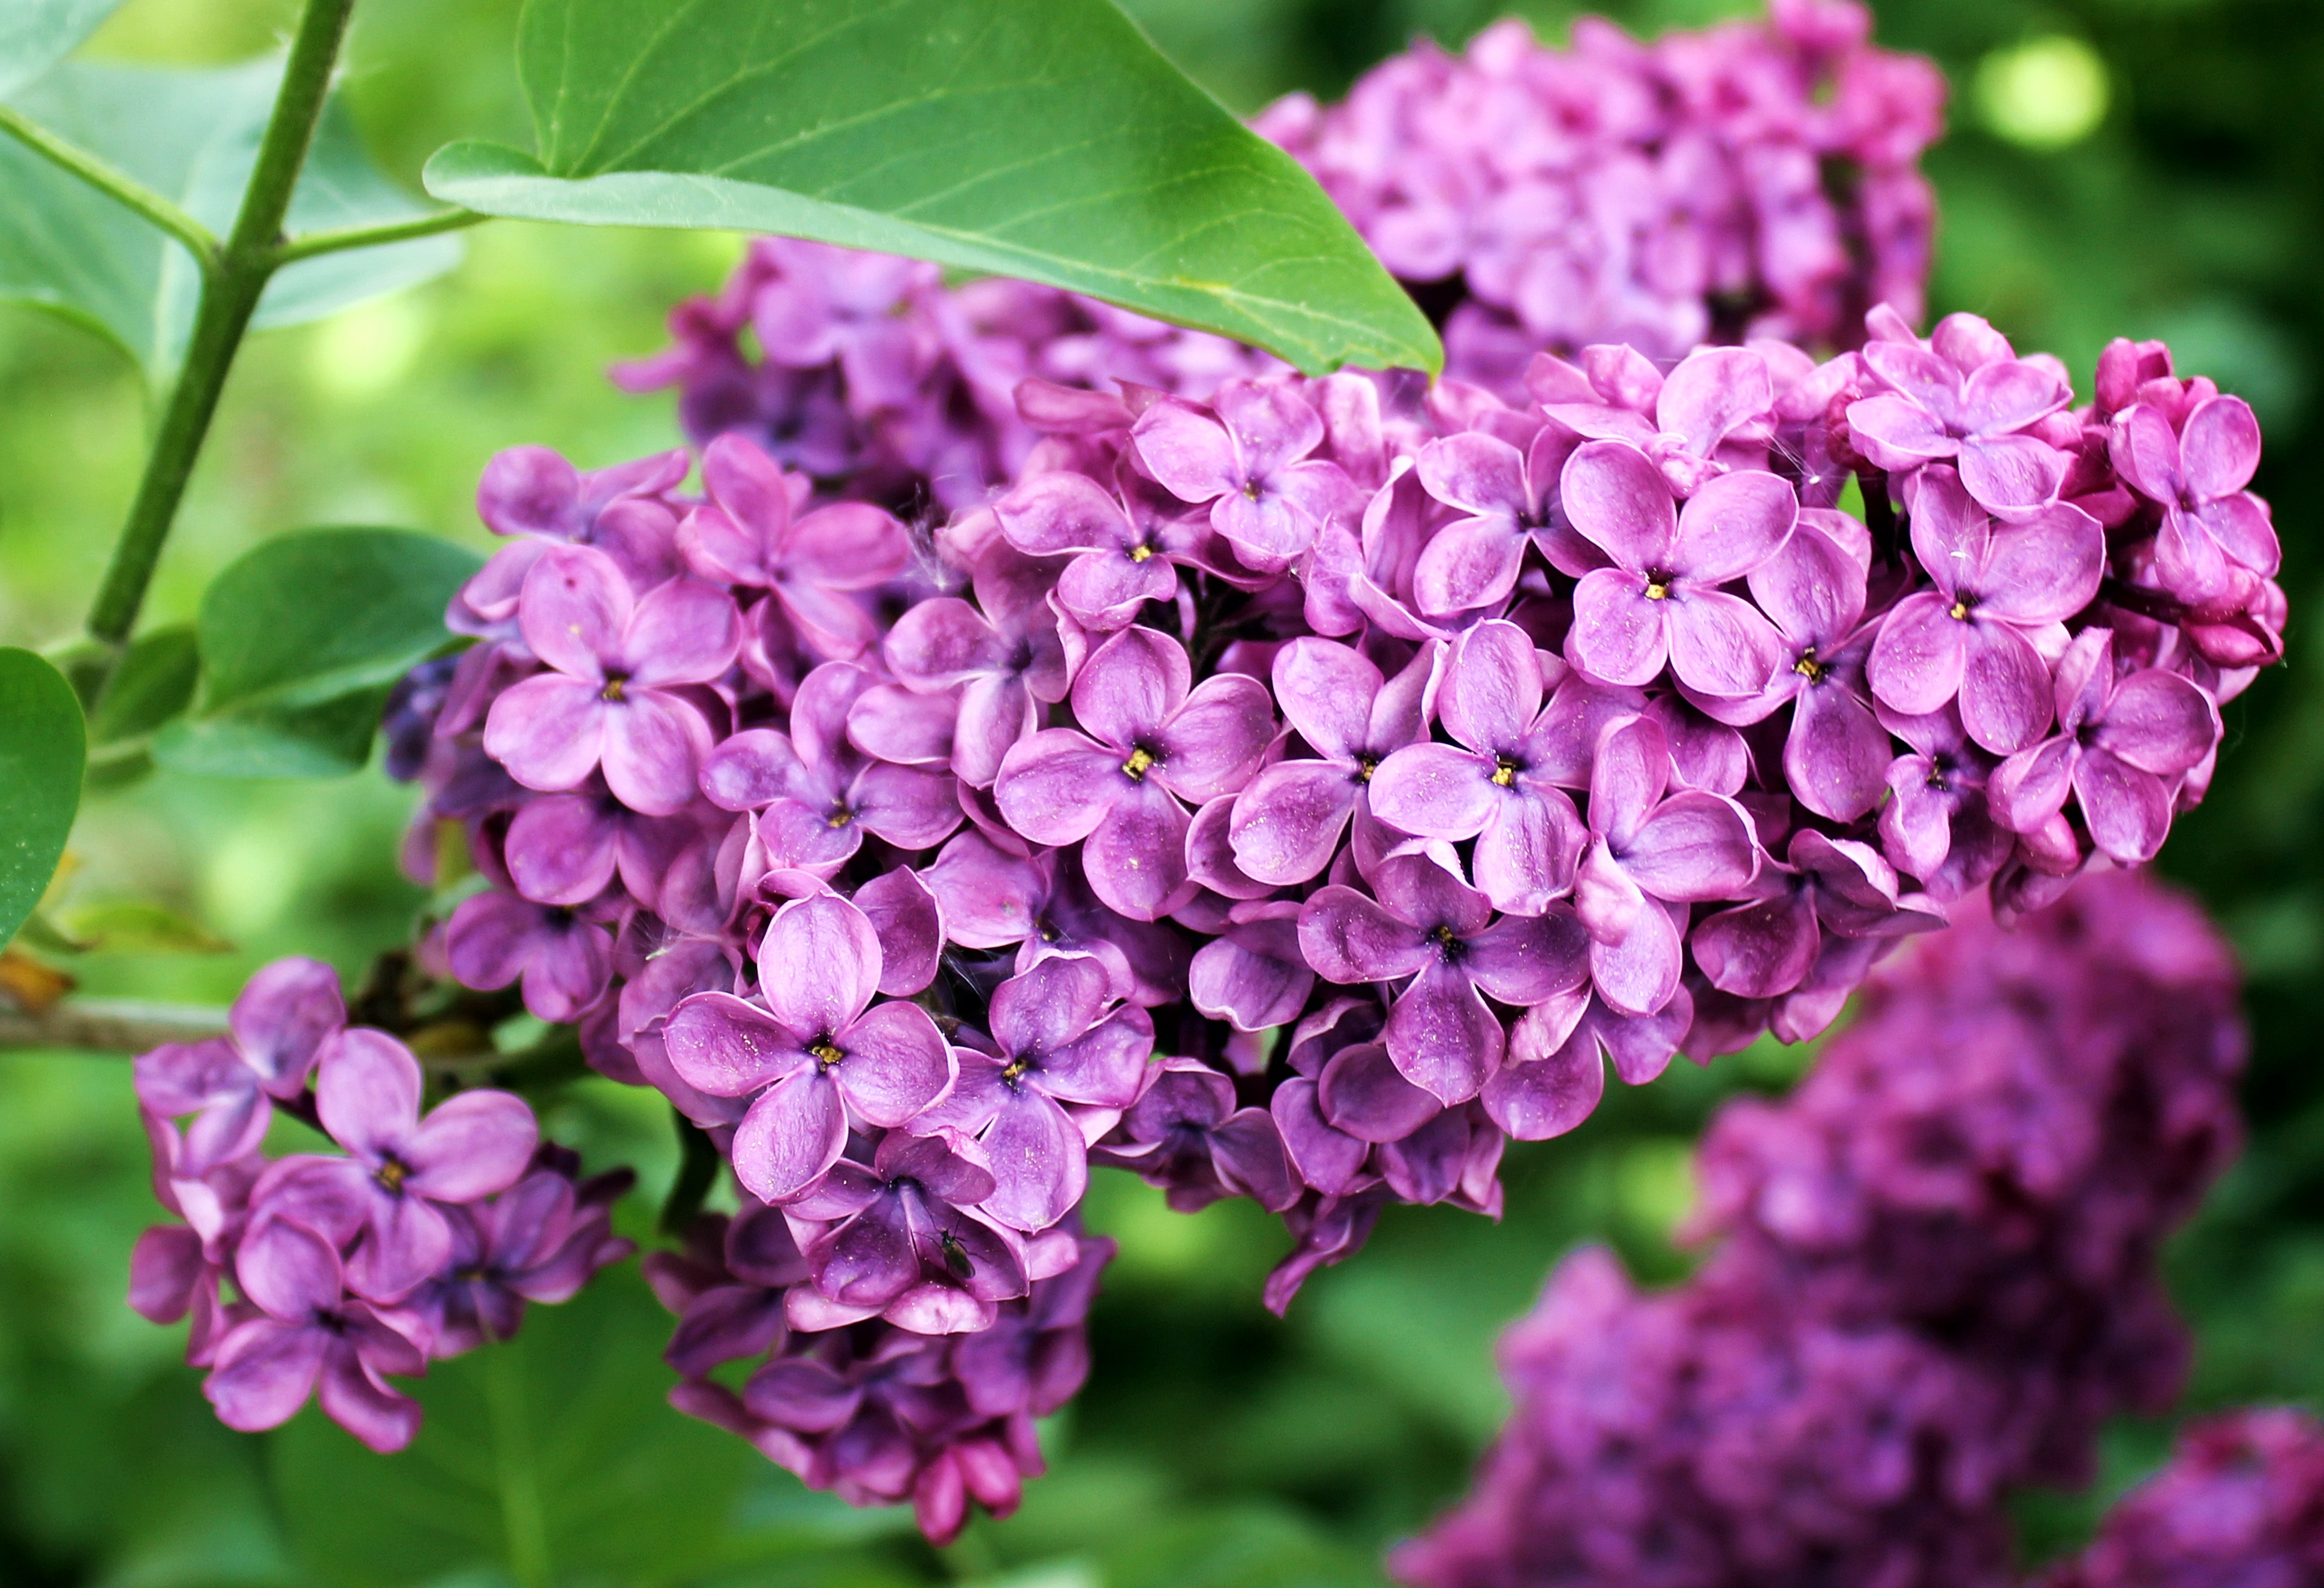
nature, branch, blossom, plant, flower, purple, petal, bloom, summer, spring, botany, garden, flora, hydrangea, flowers, violet, lilac, harbinger of spring, flowering plant, hydrangeaceae, lilac branch, lilac tree, annual plant, land plant